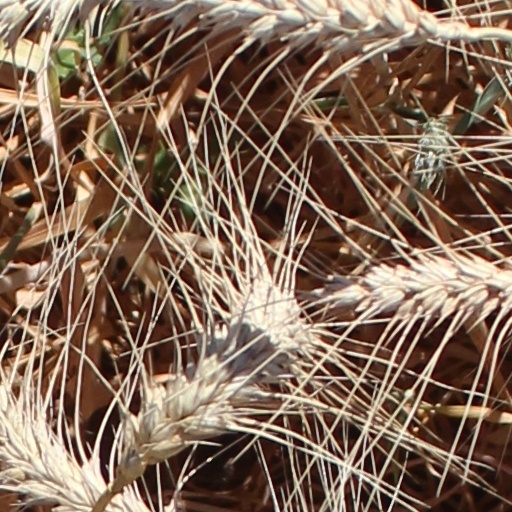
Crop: wheat